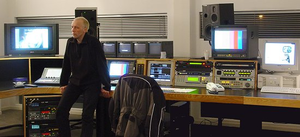
Le montage vidéo consiste à sélectionner des images pré-enregistrées sur un support électronique, non photochimique à la différence du film photographique et à les assembler en une suite cohérente ou d'expression artistique. Le montage vidéo consiste à couper une longue vidéo de sorte à ce qu'elle ne dure plus que quelques seconde afin de l'utiliser à but humoristique l'une des étapes de post-production pour la réalisation de documentaires, téléfilms, reportages, clips vidéo, films d'animation, etc. Le support exploité peut être la bande magnétique, le disque dur ou magnéto-optique. Depuis les années 2000 et avec l’avènement de la technologie numérique, ce type de montage est exploité pour le cinéma, dans une version spécifique, notamment en Haute Définition.